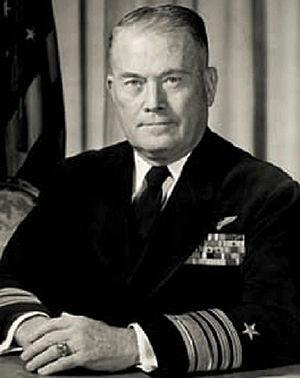
William Francis Raborn était un officier pour le compte des États-Unis, il était le chef d'un projet visant à développer le système des missiles Polaris ainsi que le septième directeur de la CIA.